Roswell High School (Georgia)

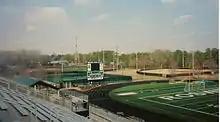
Roswell's athletic fields as seen from the stadium. Visible are the baseball field, softball field, tennis courts and north end zone of the football stadium.

On February 2, 2007, Roswell High had a groundbreaking ceremony for an expansion project. The expansion added ten new classrooms, including science labs and a new band room. This increased the school to a 1,900 student official capacity with the state. The addition also reduced some of the need for portable classrooms, but portable units were still used after the expansion to handle Roswell's enrollment (2400 students as of 2007). Construction officially began on February 5, 2007. The addition was paid for by a one-cent special-purpose local-option sales tax (SPLOST). Additional improvements to RHS for additional safety and security features, technology and curriculum equipment enhancements, and athletic facilities upgrades were to be implemented as part of the third SPLOST, approved by Fulton County voters on March 20, 2007.